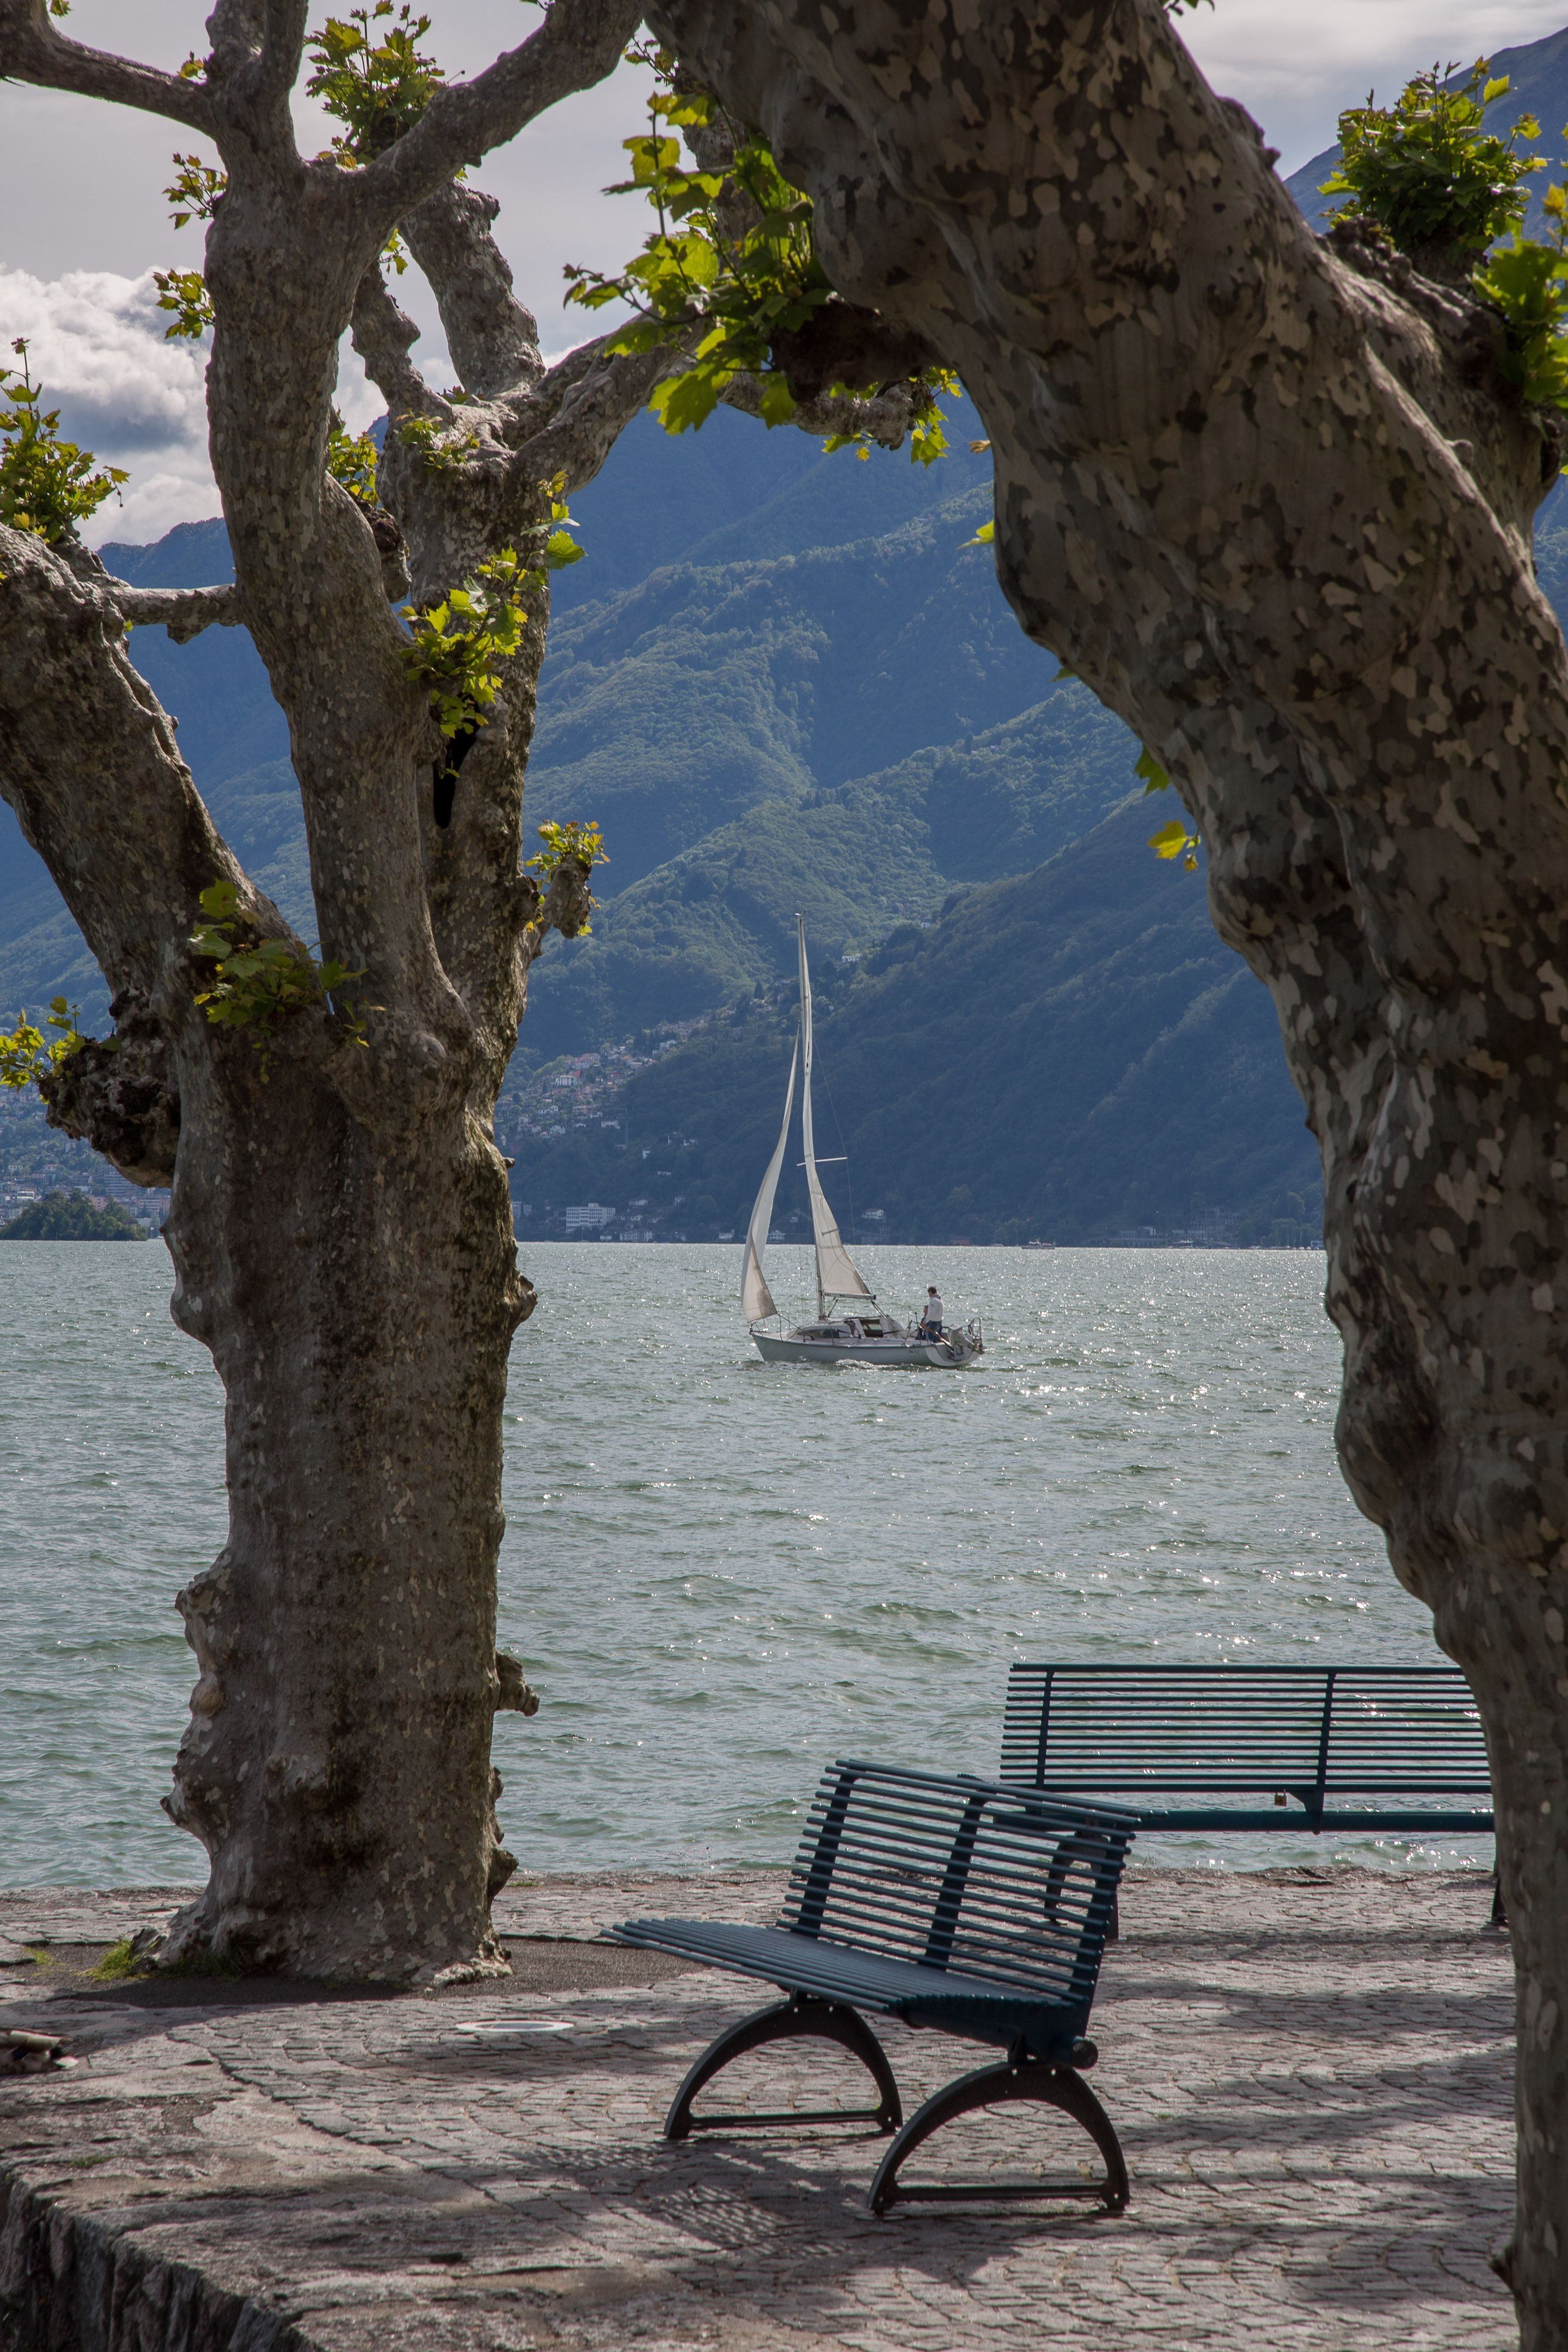
beach, sea, tree, winter, plant, wood, flower, lake, vacation, spring, holiday, sailing boat, lago maggiore, woody plant